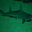
Label: shark